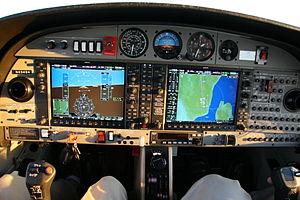
Le Garmin G1000 est un système de planche de bord tout écran, ou glass cockpit, conçu par Garmin. Il se compose de plusieurs écrans qui remplacent les instruments de bord classiques.
Garmin est une entreprise américaine spécialisée dans les systèmes de navigation par GPS.